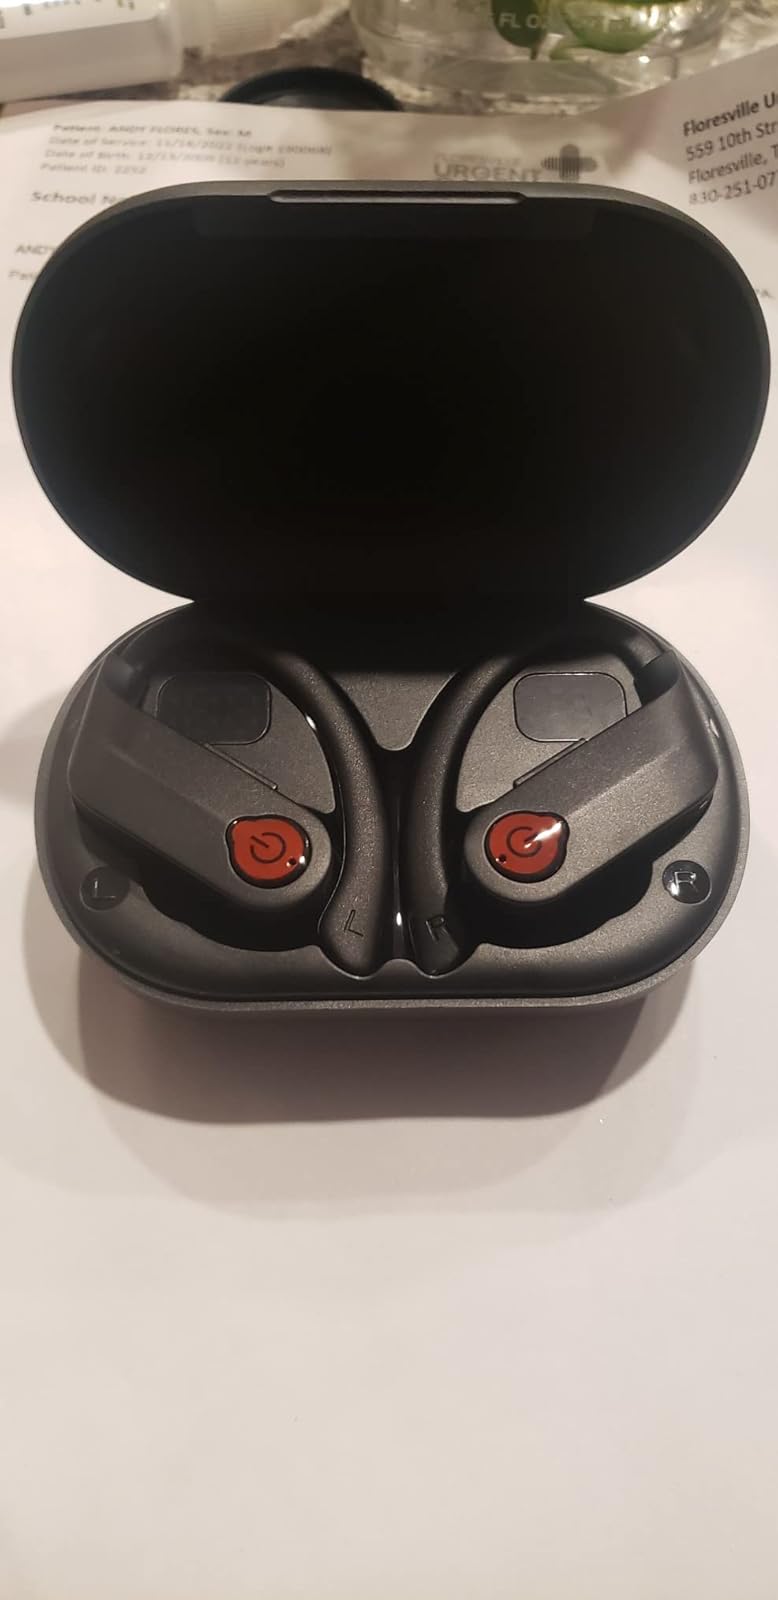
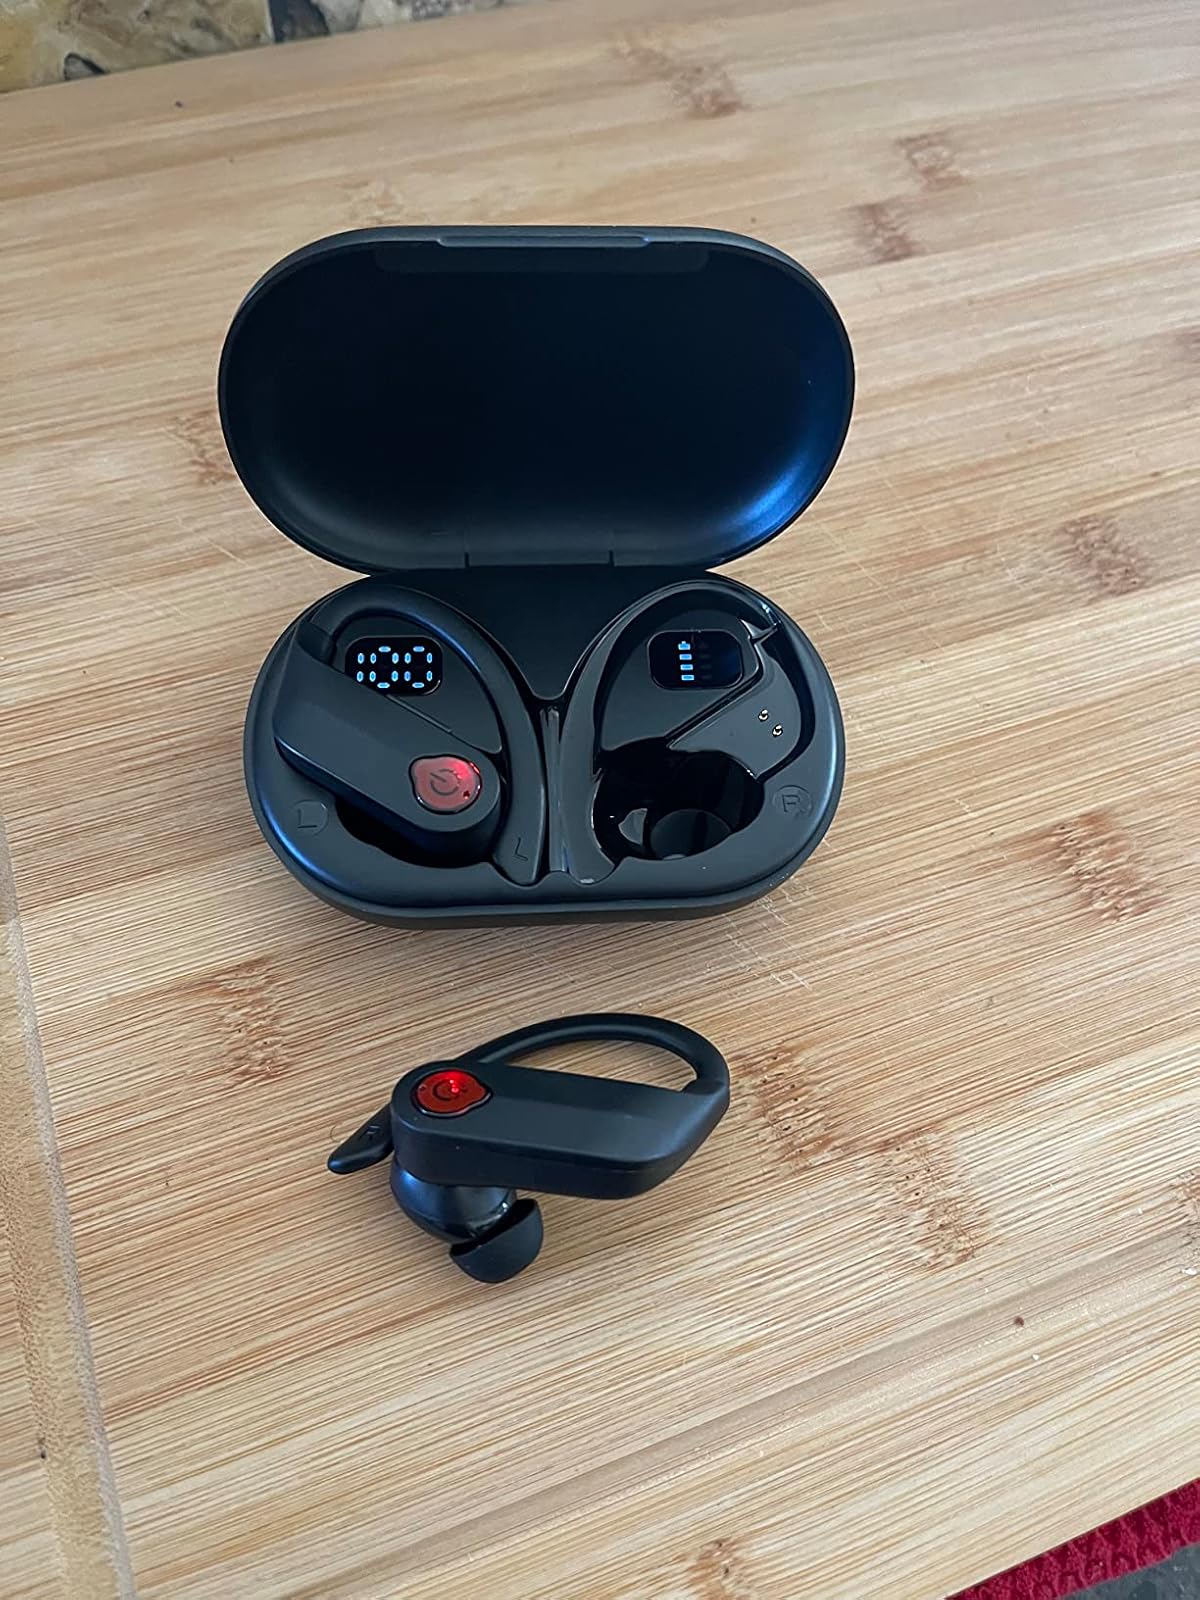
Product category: earbuds
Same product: yes